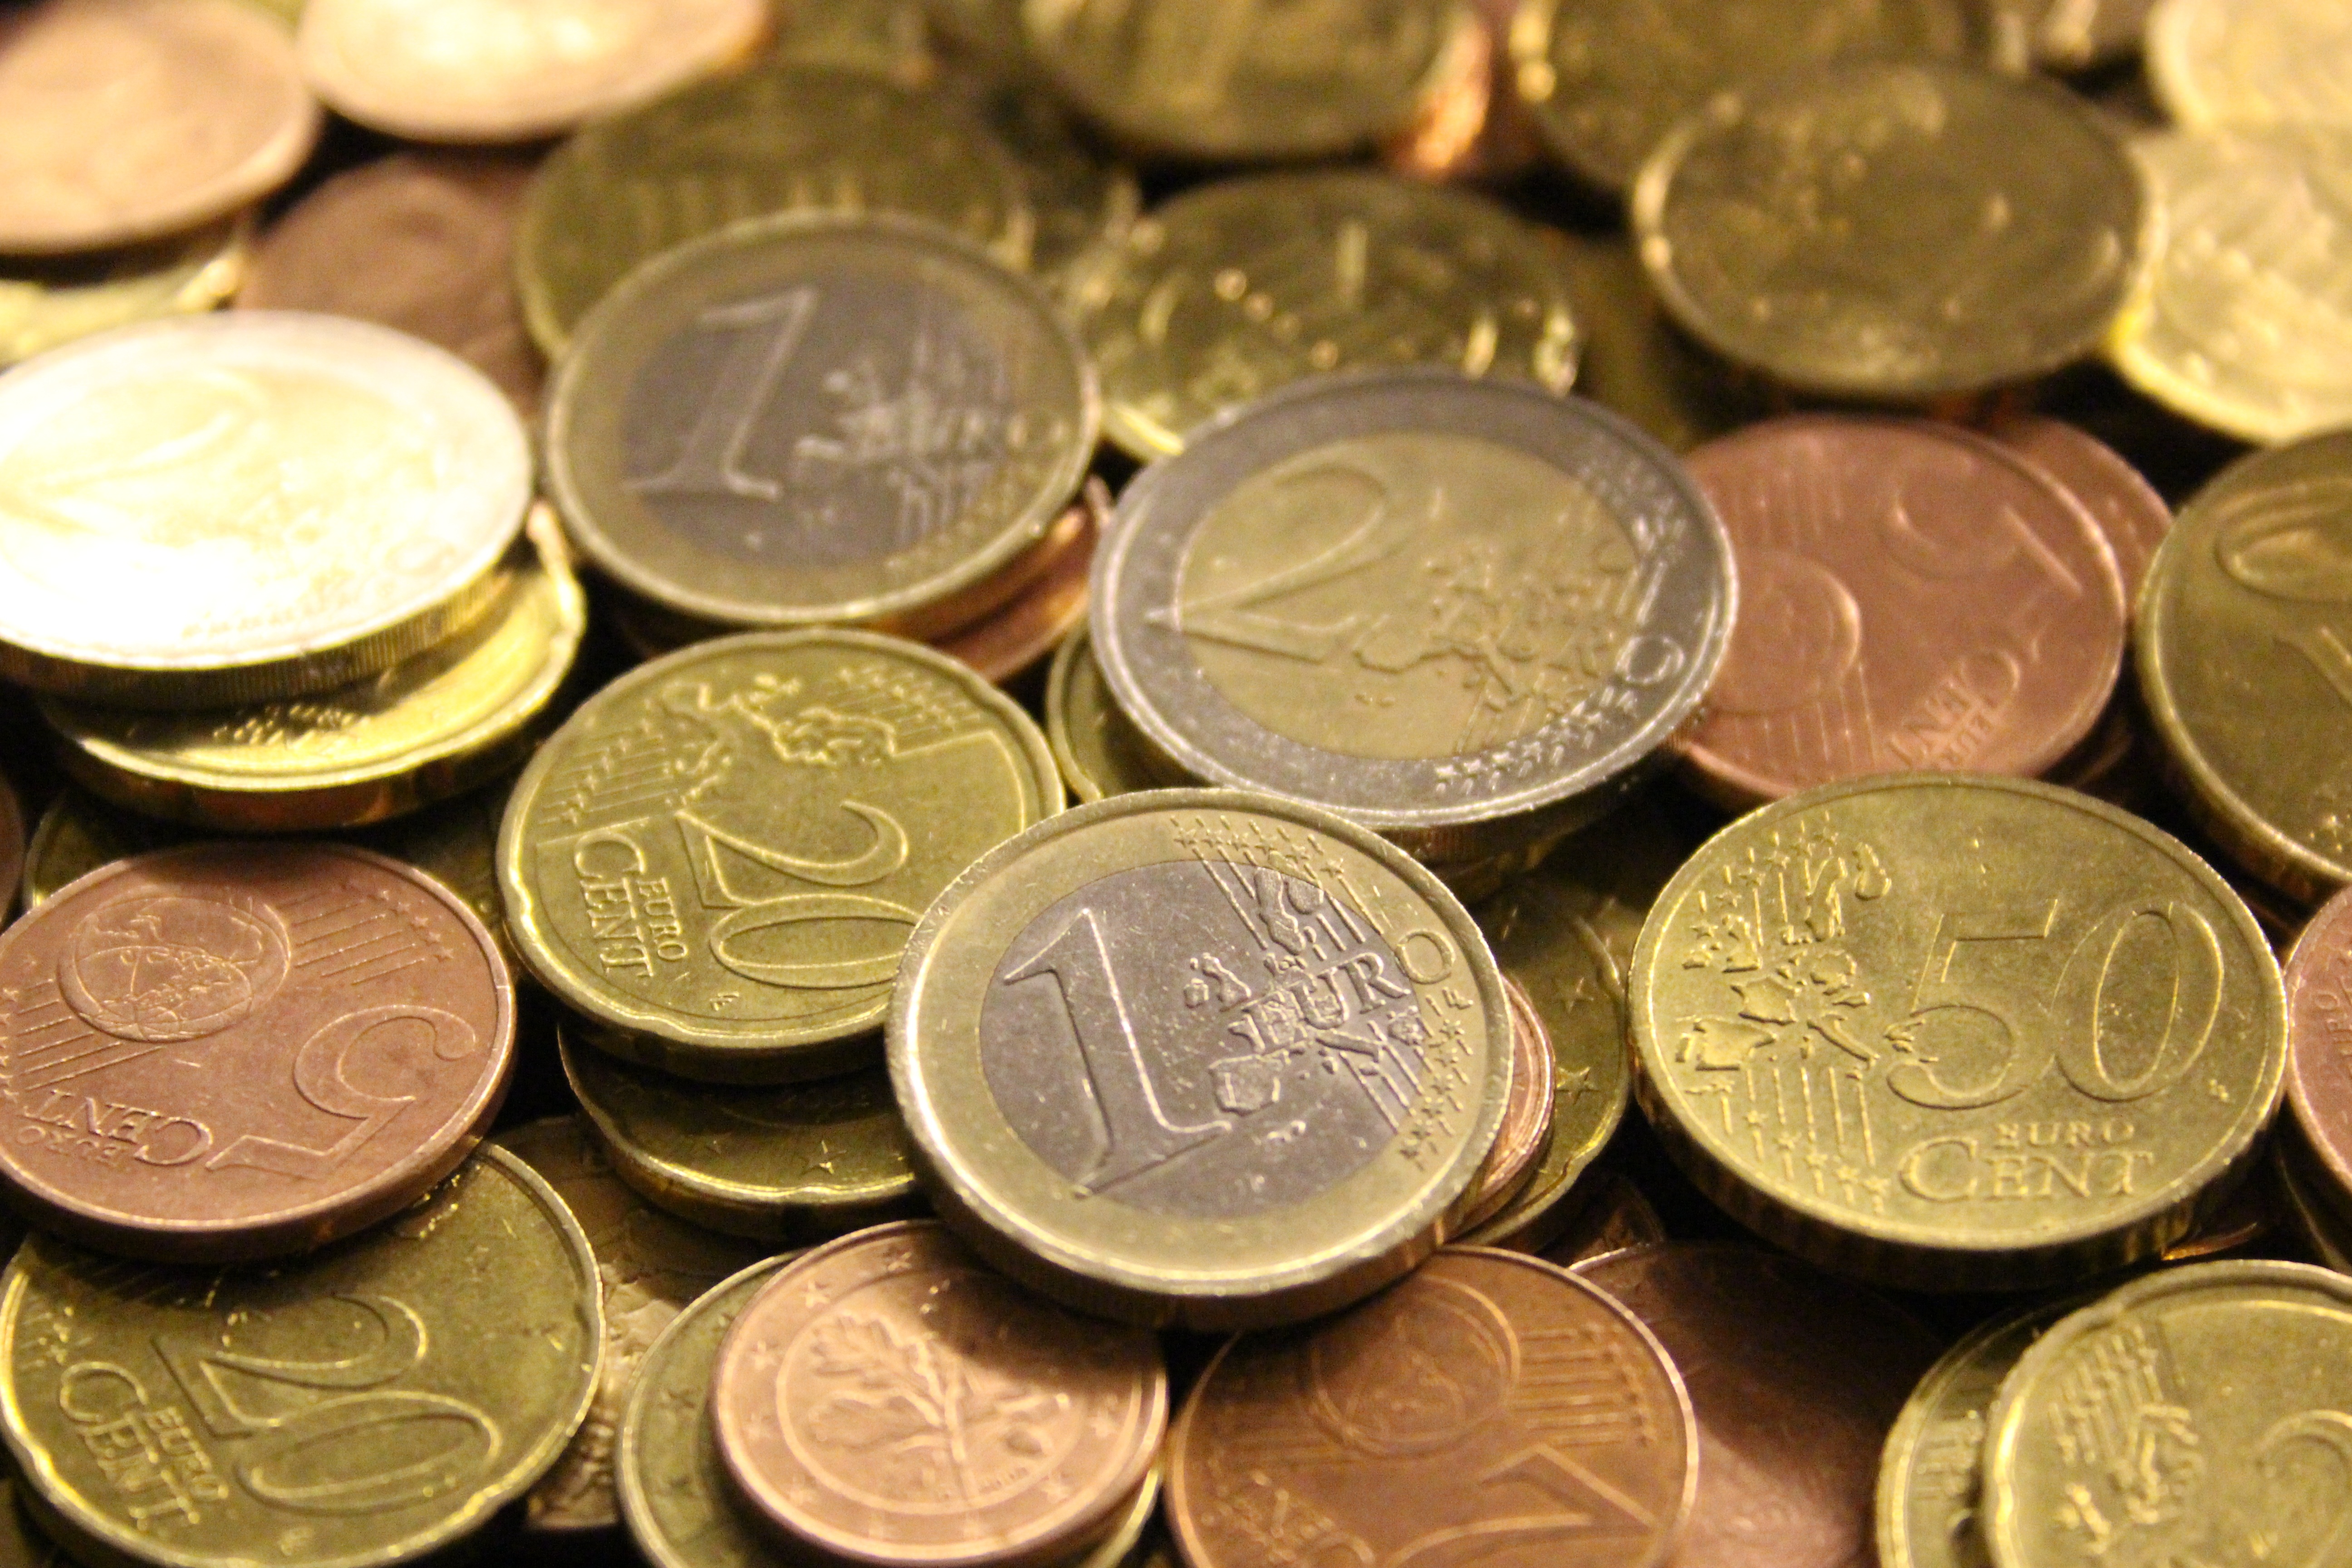
golden, metal, money, market, business, cash, bank, stock, currency, euro, coin, dollar, banking, rich, credit, economy, payment, financial, success, finance, wealth, fund, money handling